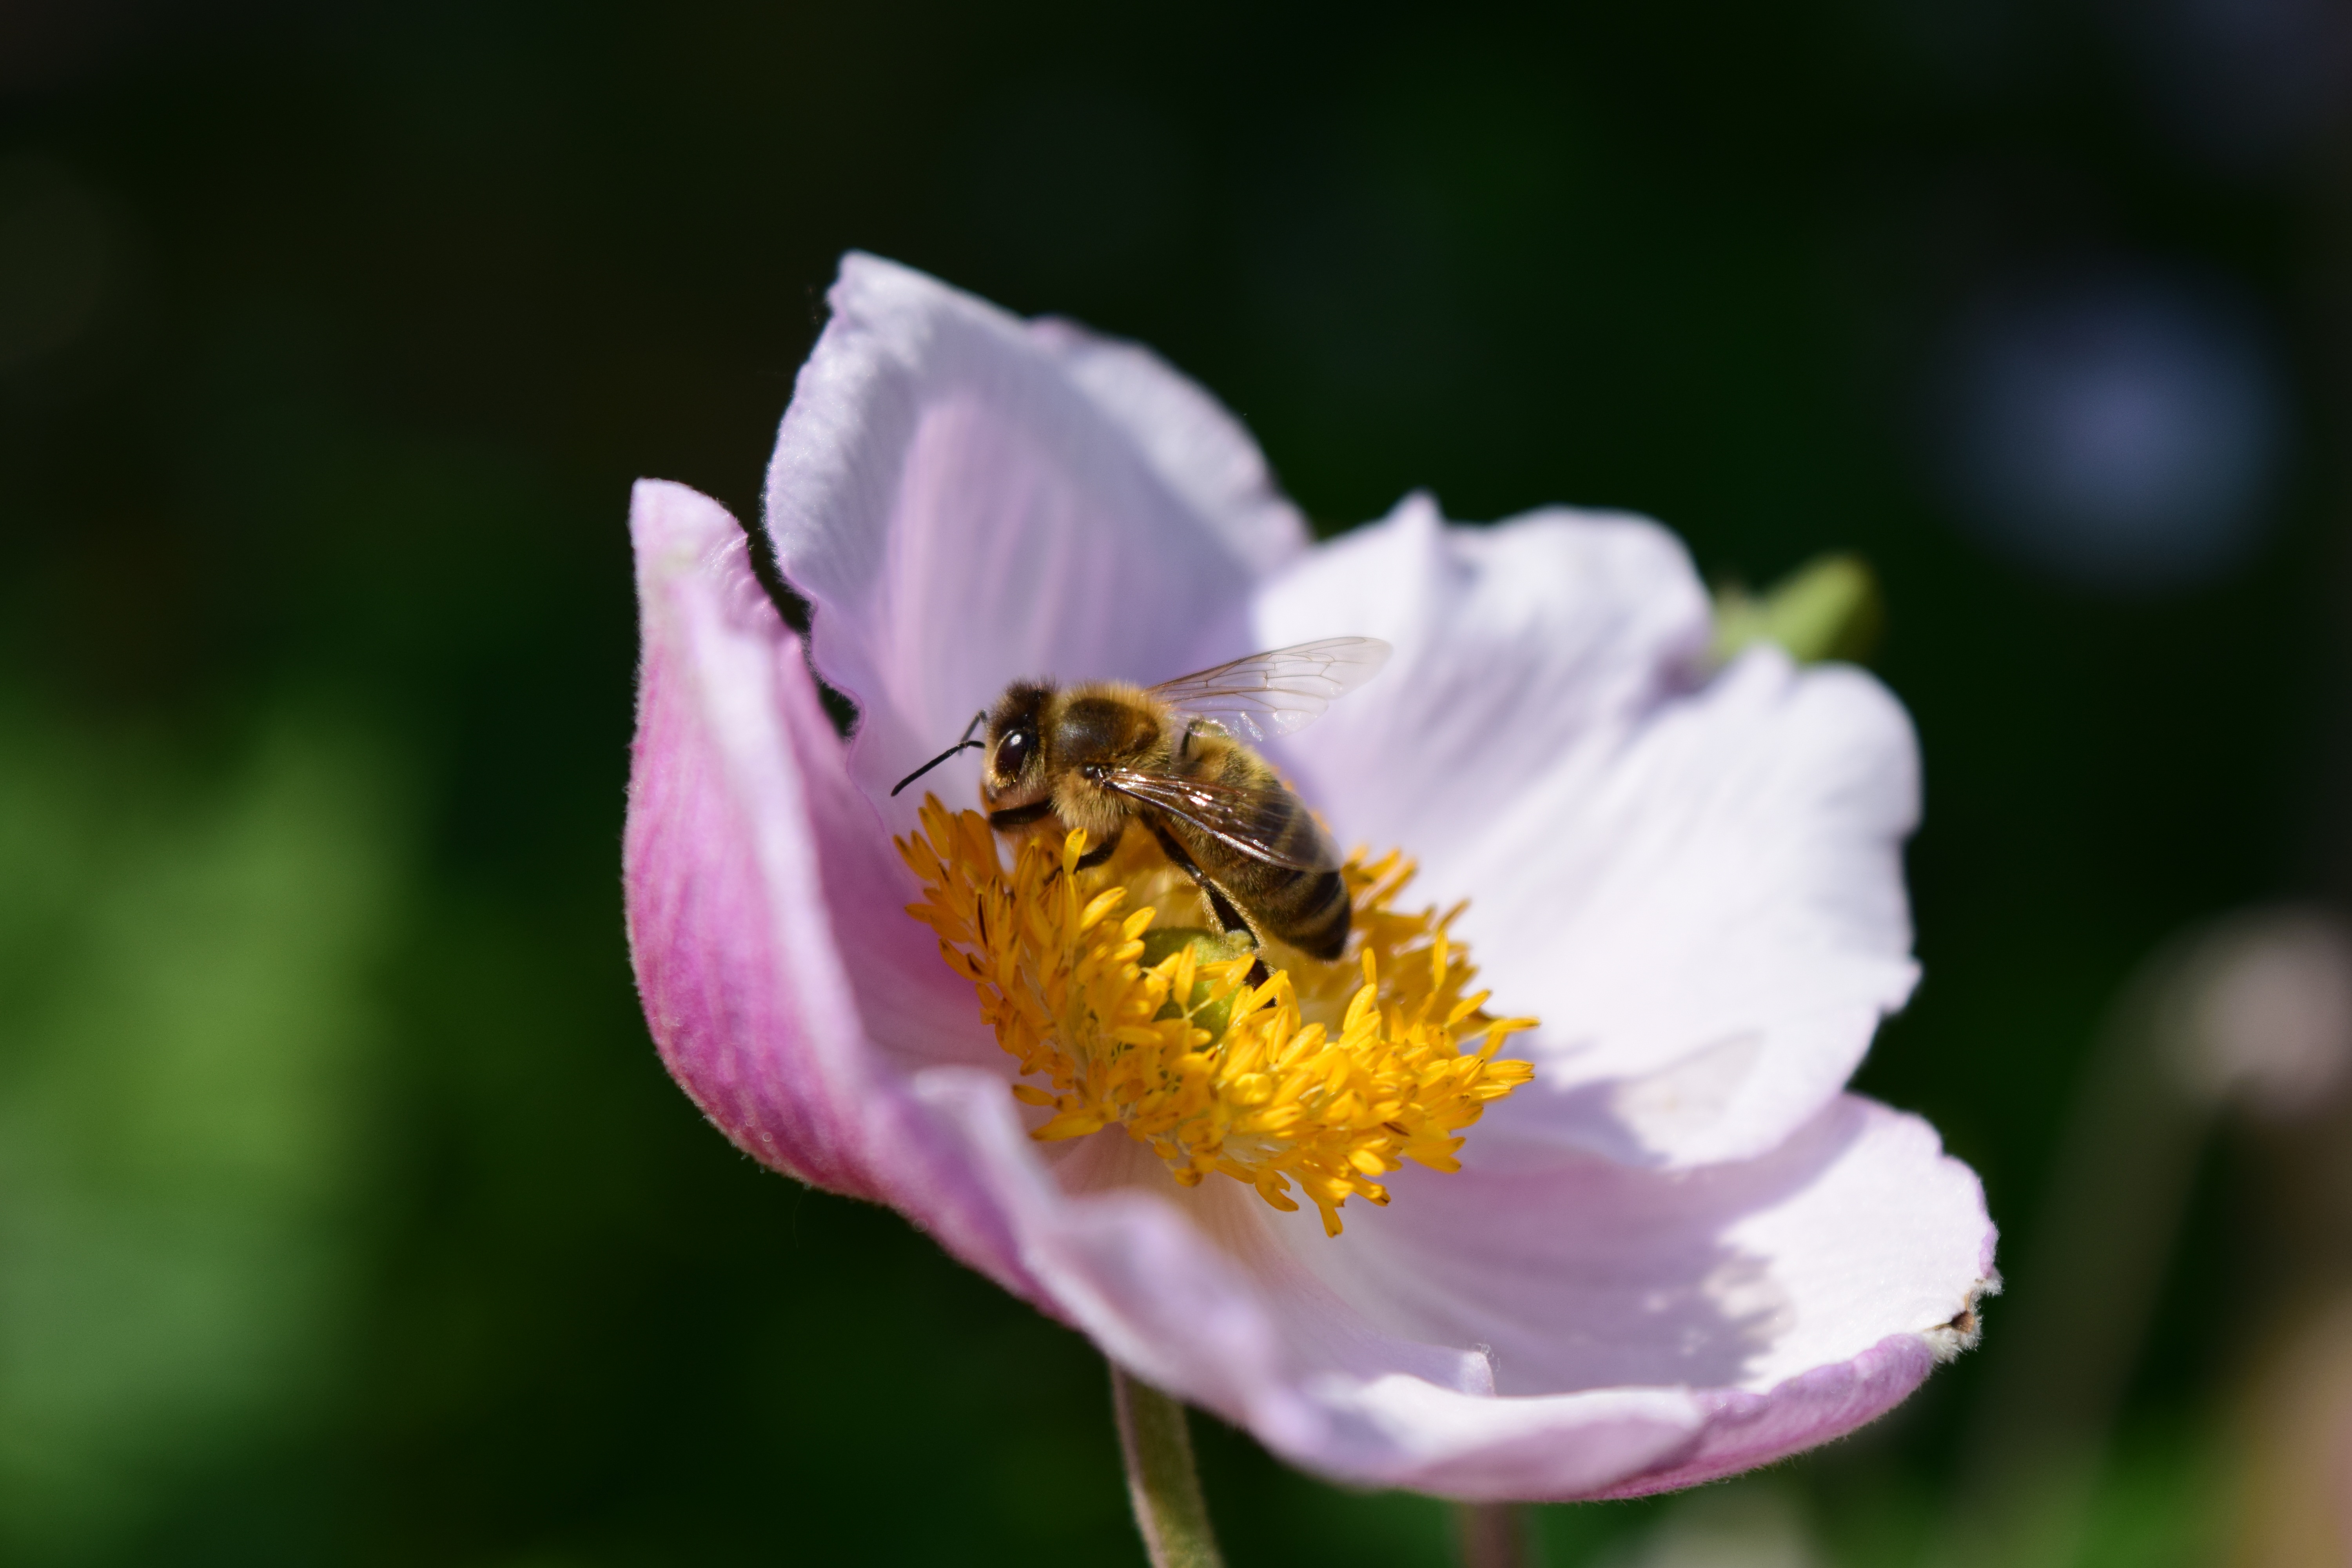
nature, blossom, plant, white, photography, flower, petal, bloom, honey, pollen, food, insect, close, flora, fauna, invertebrate, sprinkle, wildflower, close up, bee, anemone, bumblebee, collect, nectar, hungry, macro photography, flowering plant, honey bee, pollinator, anemone nemorosa, land plant, membrane winged insect